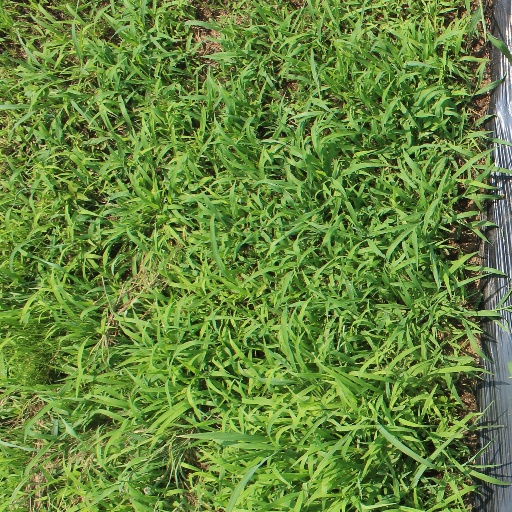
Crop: sorghum